Baketwernel

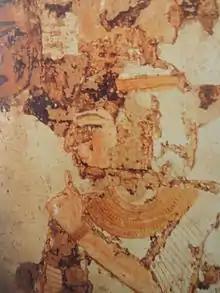
Depiction of Baketwernel from KV10

Baketwernel (also spelled Baketwerel) was an ancient Egyptian queen during the 20th Dynasty. She is likely to have been the Great Royal Wife of Ramesses IX.